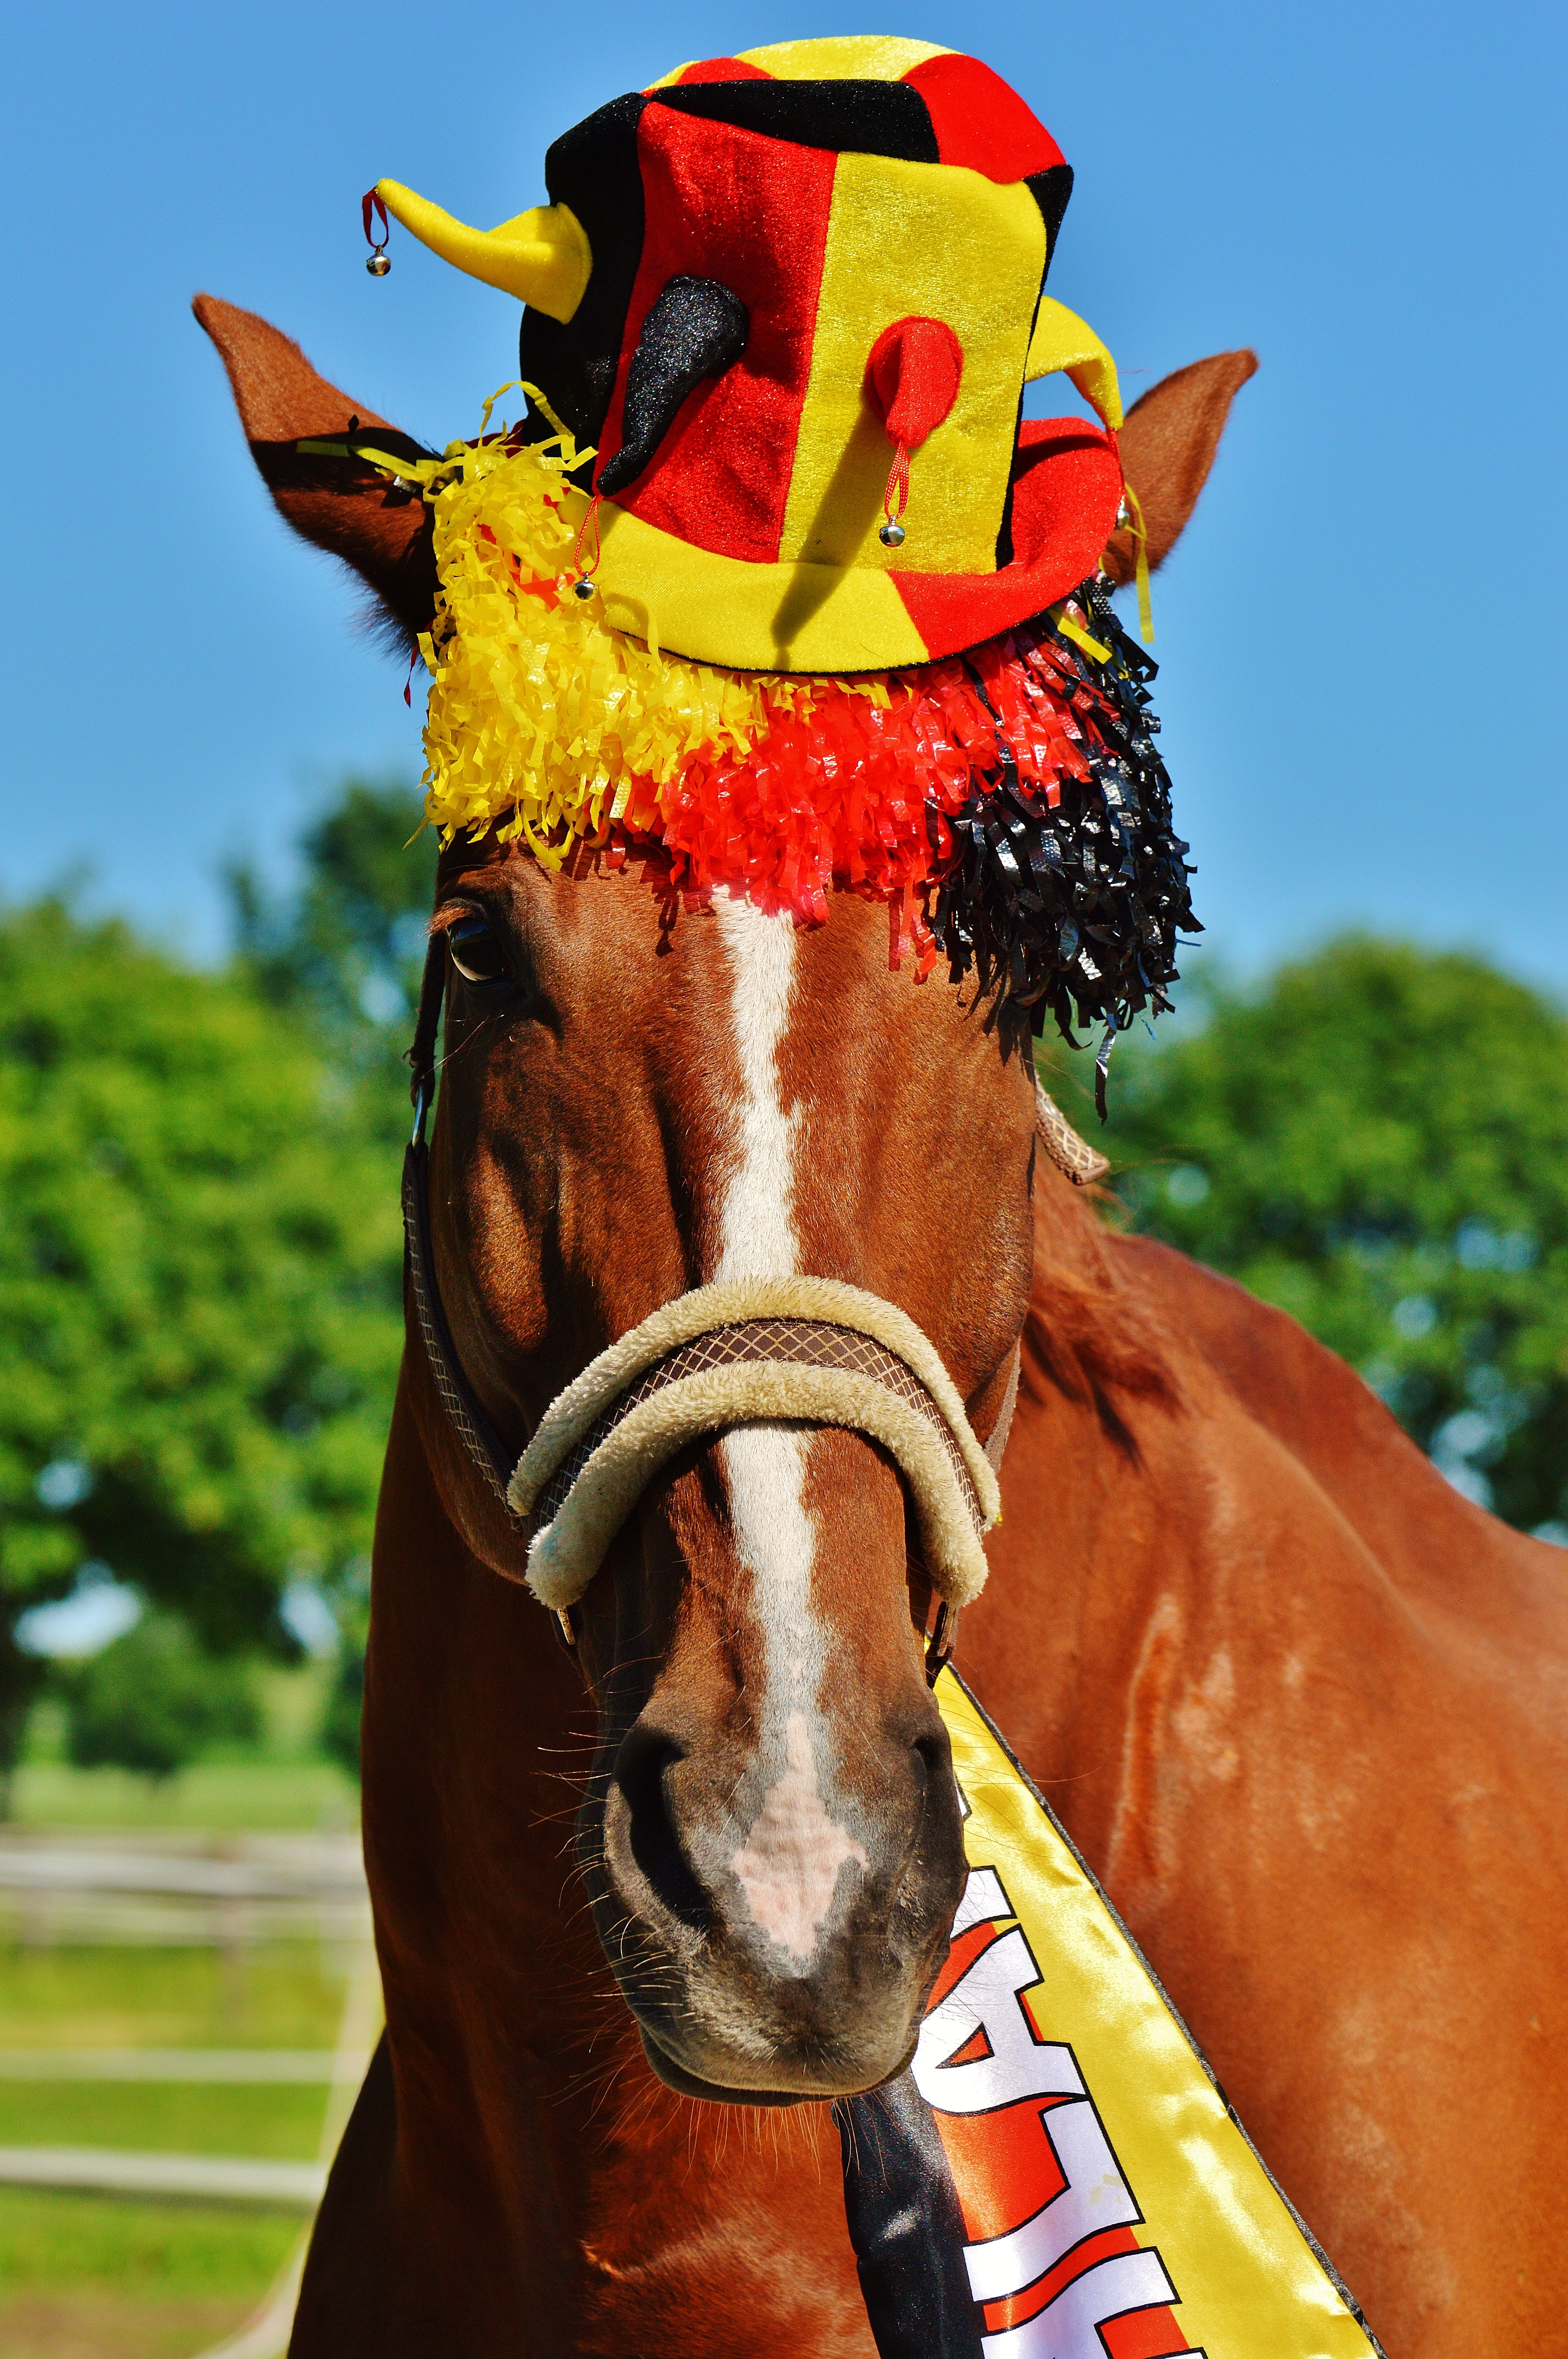
hair, sport, play, sweet, cute, france, horse, mammal, stallion, football, stadium, 2016, competition, cap, racing, em, funny, mare, germany, jockey, tournament, equestrianism, eventing, world championship, european championship, horse like mammal, animal sports, english riding, equestrian sport, horse trainer